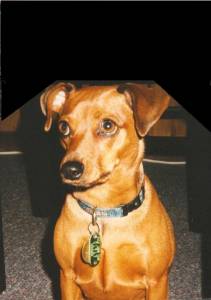
Animal: dog
Breed: miniature_pinscher